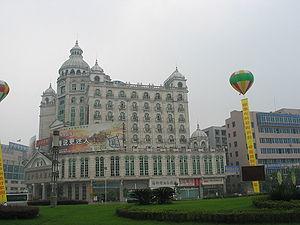
Luzhou est une ville du sud-est de la province du Sichuan en Chine. Elle est située au confluent du Fleuve bleu et du Tuojiang. Traditionnellement, c'est une ville célèbre pour ses alcools. Elle produit également des litchis, du gaz et de la houille. Elle a ou avait un camp de travail.